Ivan Kulichenko

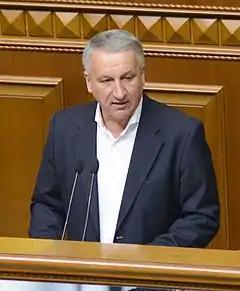
Ivan Kulichenko

Ivan Ivanovych Kulichenko (born on 7 July 1955, Dnipropetrovsk, Ukrainian SSR, USSR) is a Ukrainian politician who was from 2014 until 2019 People's Deputy of Ukraine; prior to this he was Mayor of Dnipropetrovsk for 15 years.